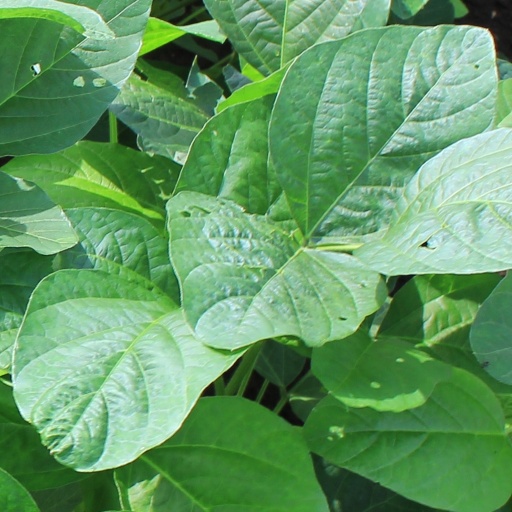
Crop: soybean